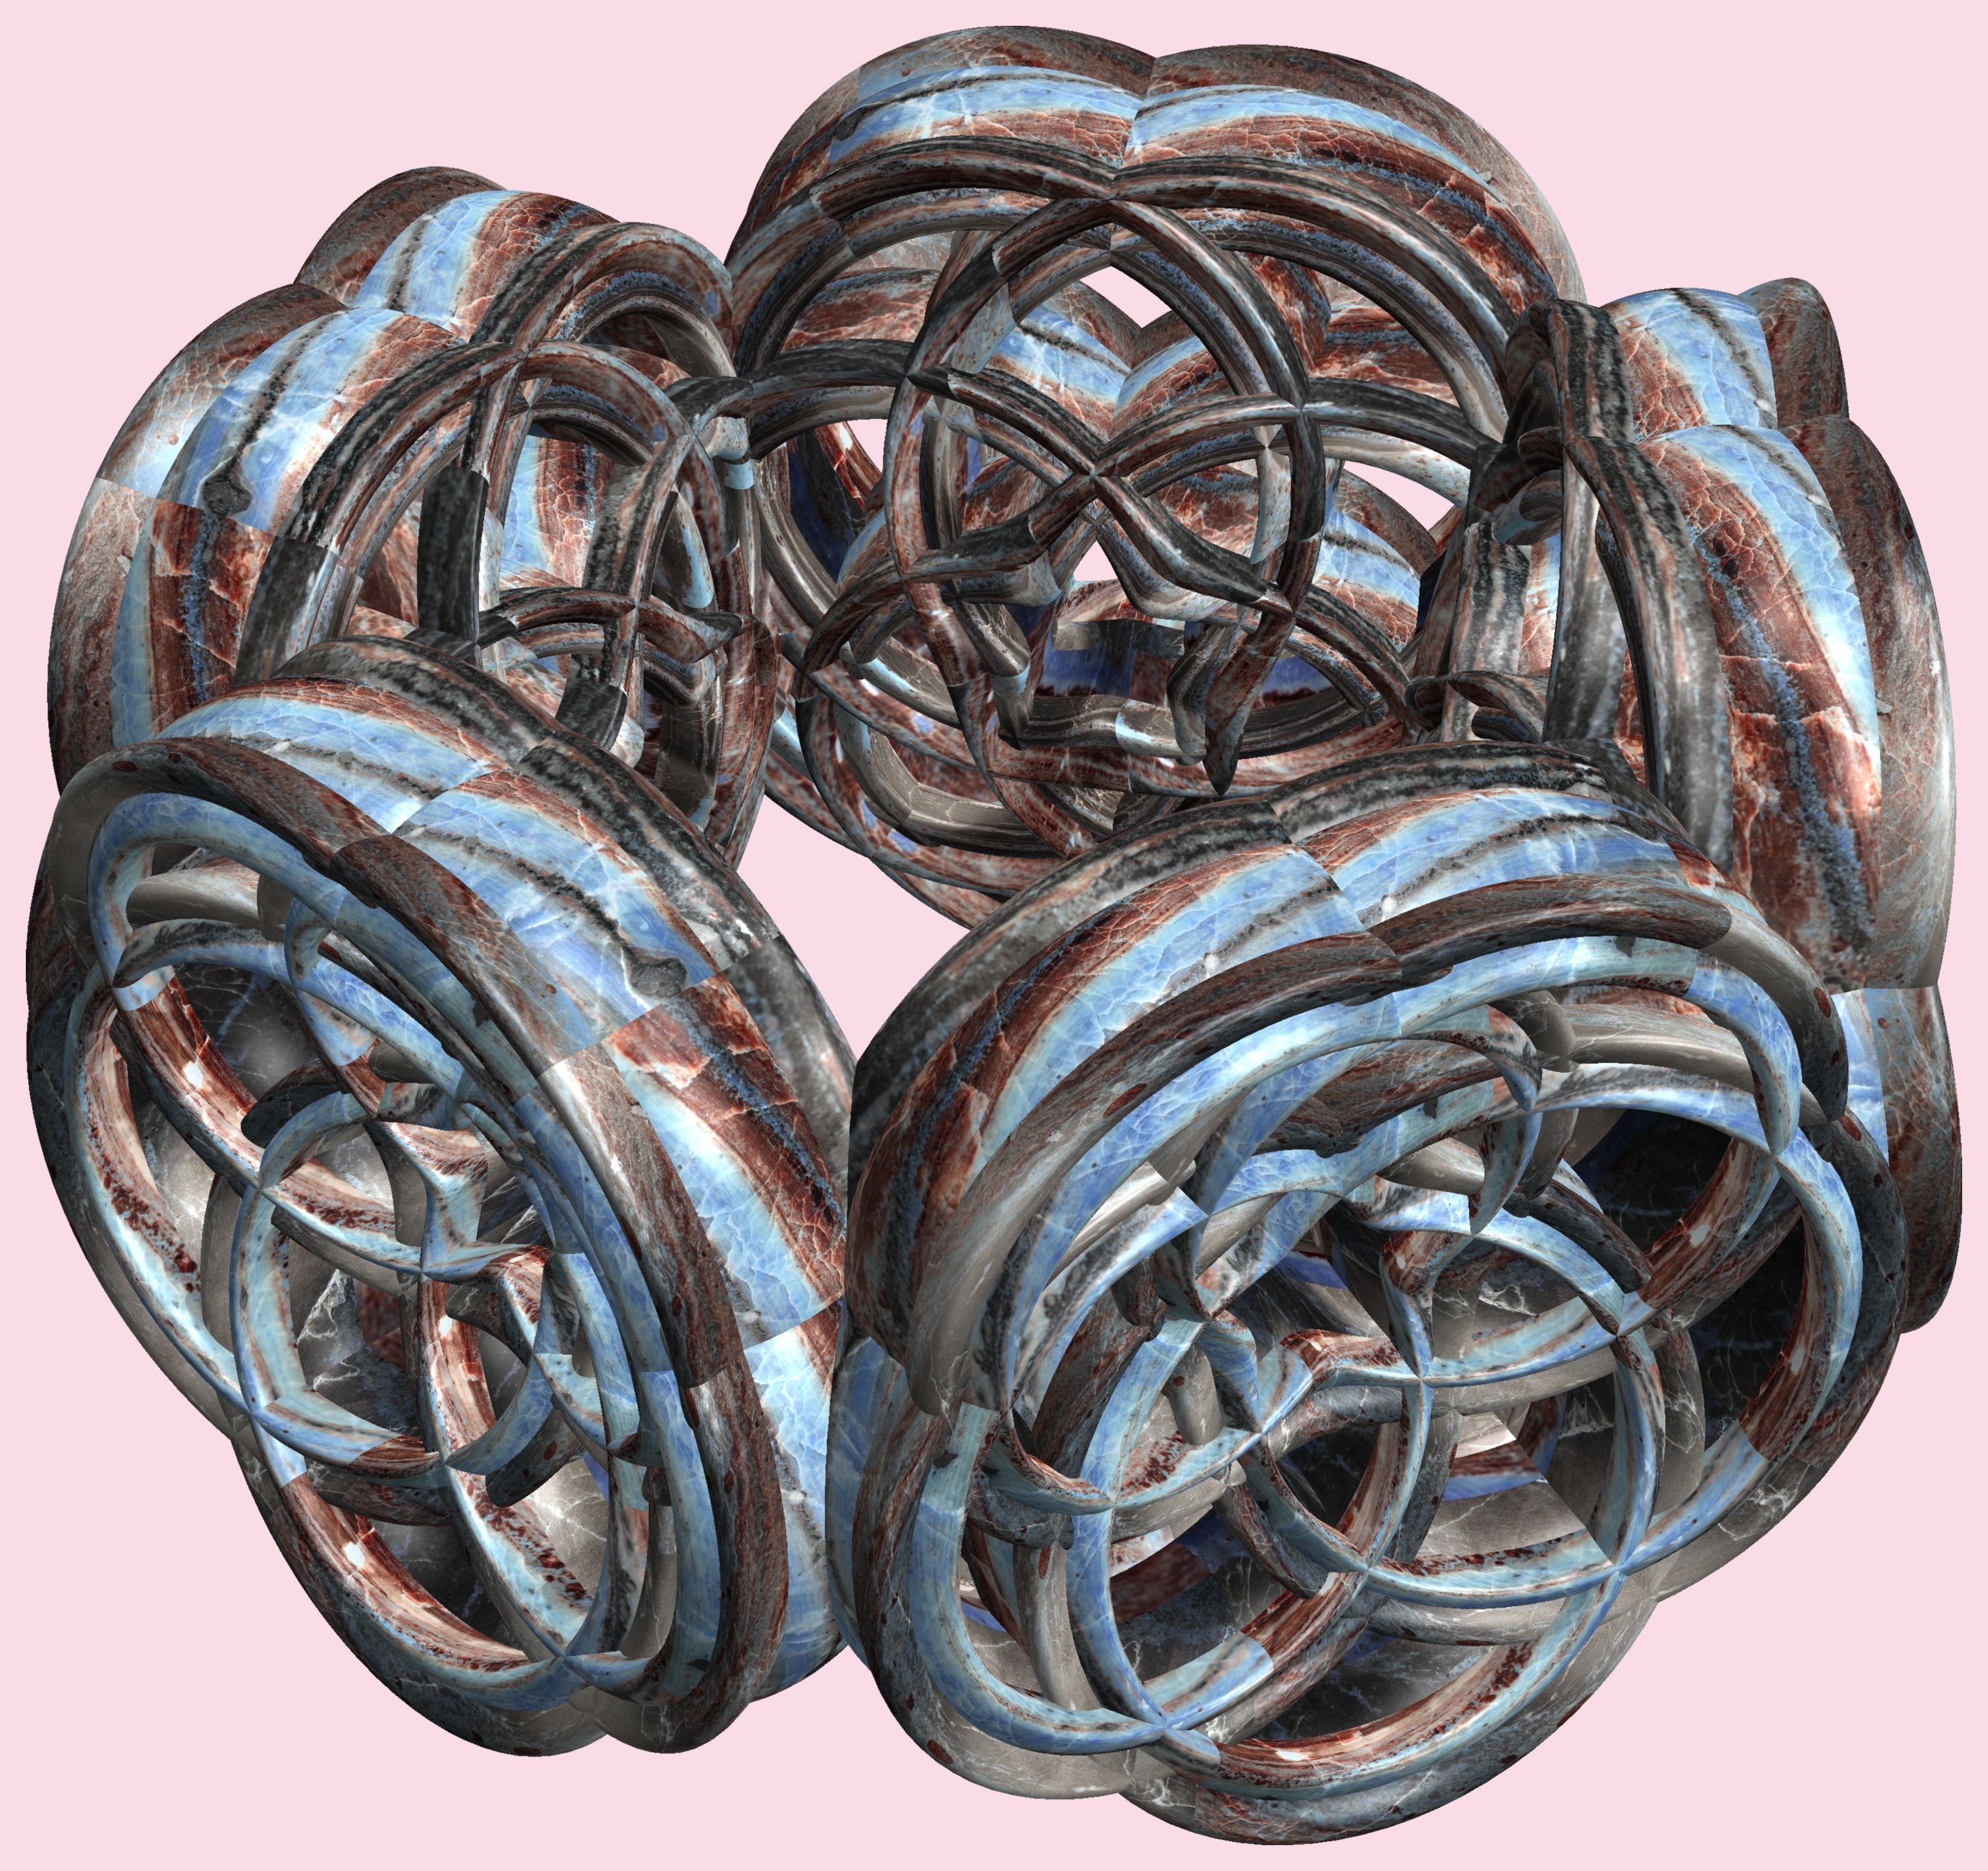
structure, wheel, texture, pattern, bead, jewellery, sculpture, art, figure, design, symmetry, 3d, graphic, iron, torus, mathematica, cg, parametricplot3d, code, program, algorithm, abstruct, mapping, lissajous, man made object, fashion accessory